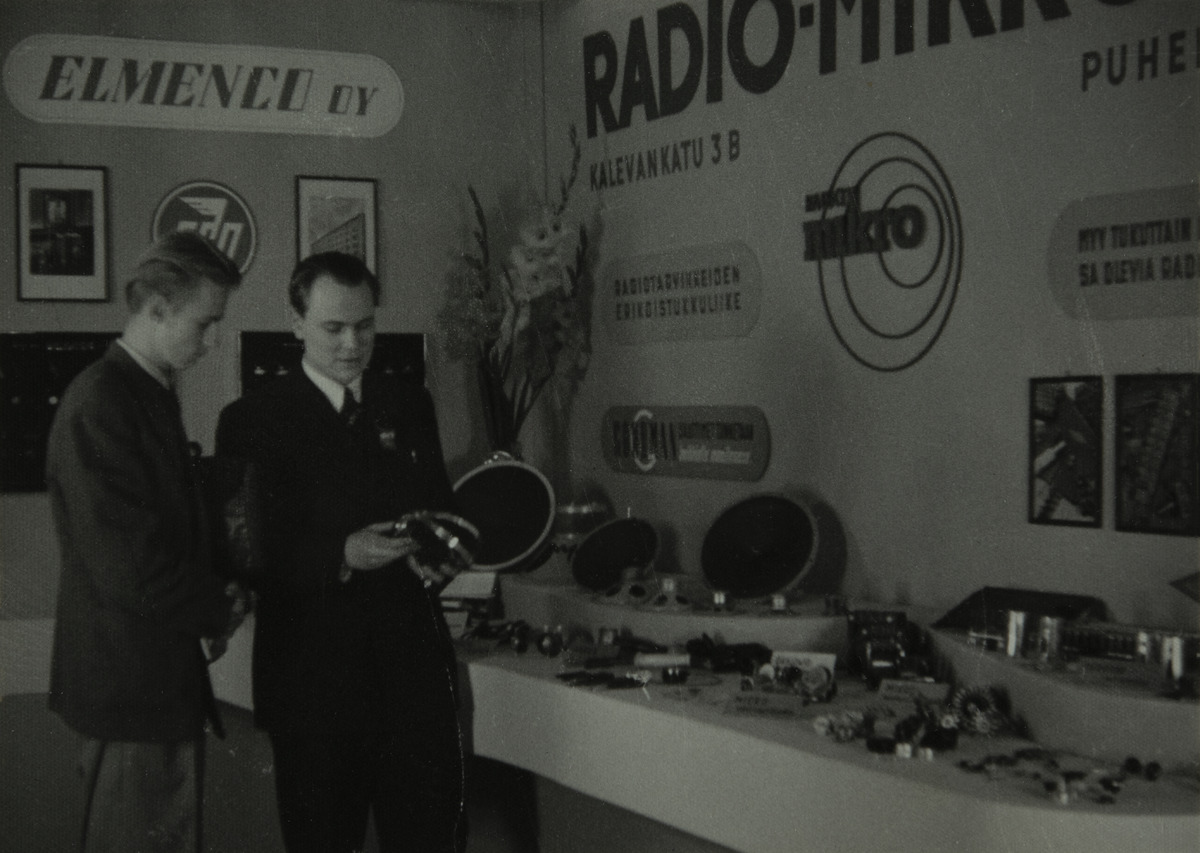
Radio-Mikron osasto Helsingin Taidehallissa 10
sisällön kuvaus: Radio-Mikron osasto Helsingin Taidehallissa 10.9.-18.9.1949 pidetyssä Helsingin Radionäyttelyssä. George Sarlin esittelee tuotteita. mustavalkoinen
Ajankohta: kuvausaika 19490910 - 19490918
Paikka: Suomi, Uusimaa, Helsinki, Töölö Helsinki, Etu-Töölö Helsinki, Nervanderinkatu 3
Aiheet: Radio-Mikro Oy, Sarlin, George, taidemuseot, messut, interiöörit, elektroniikka, laitteet, mainokset, miesten puvut